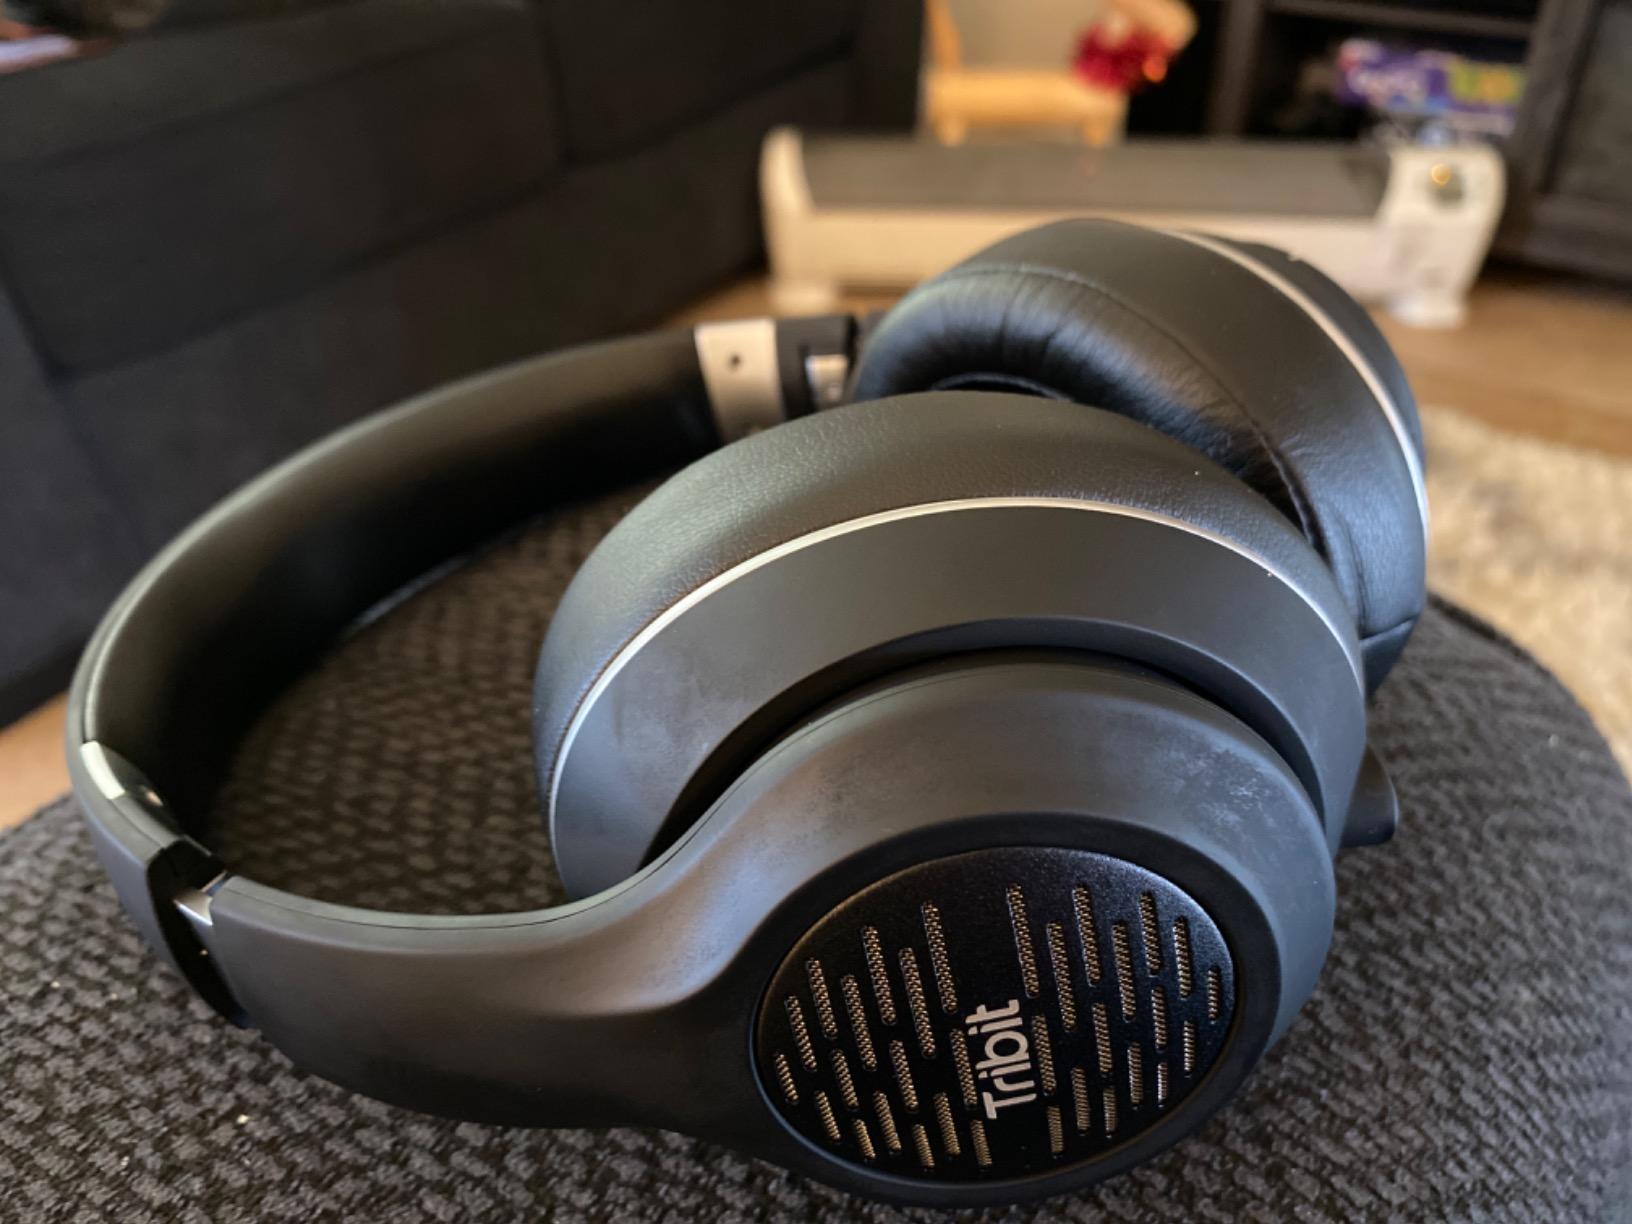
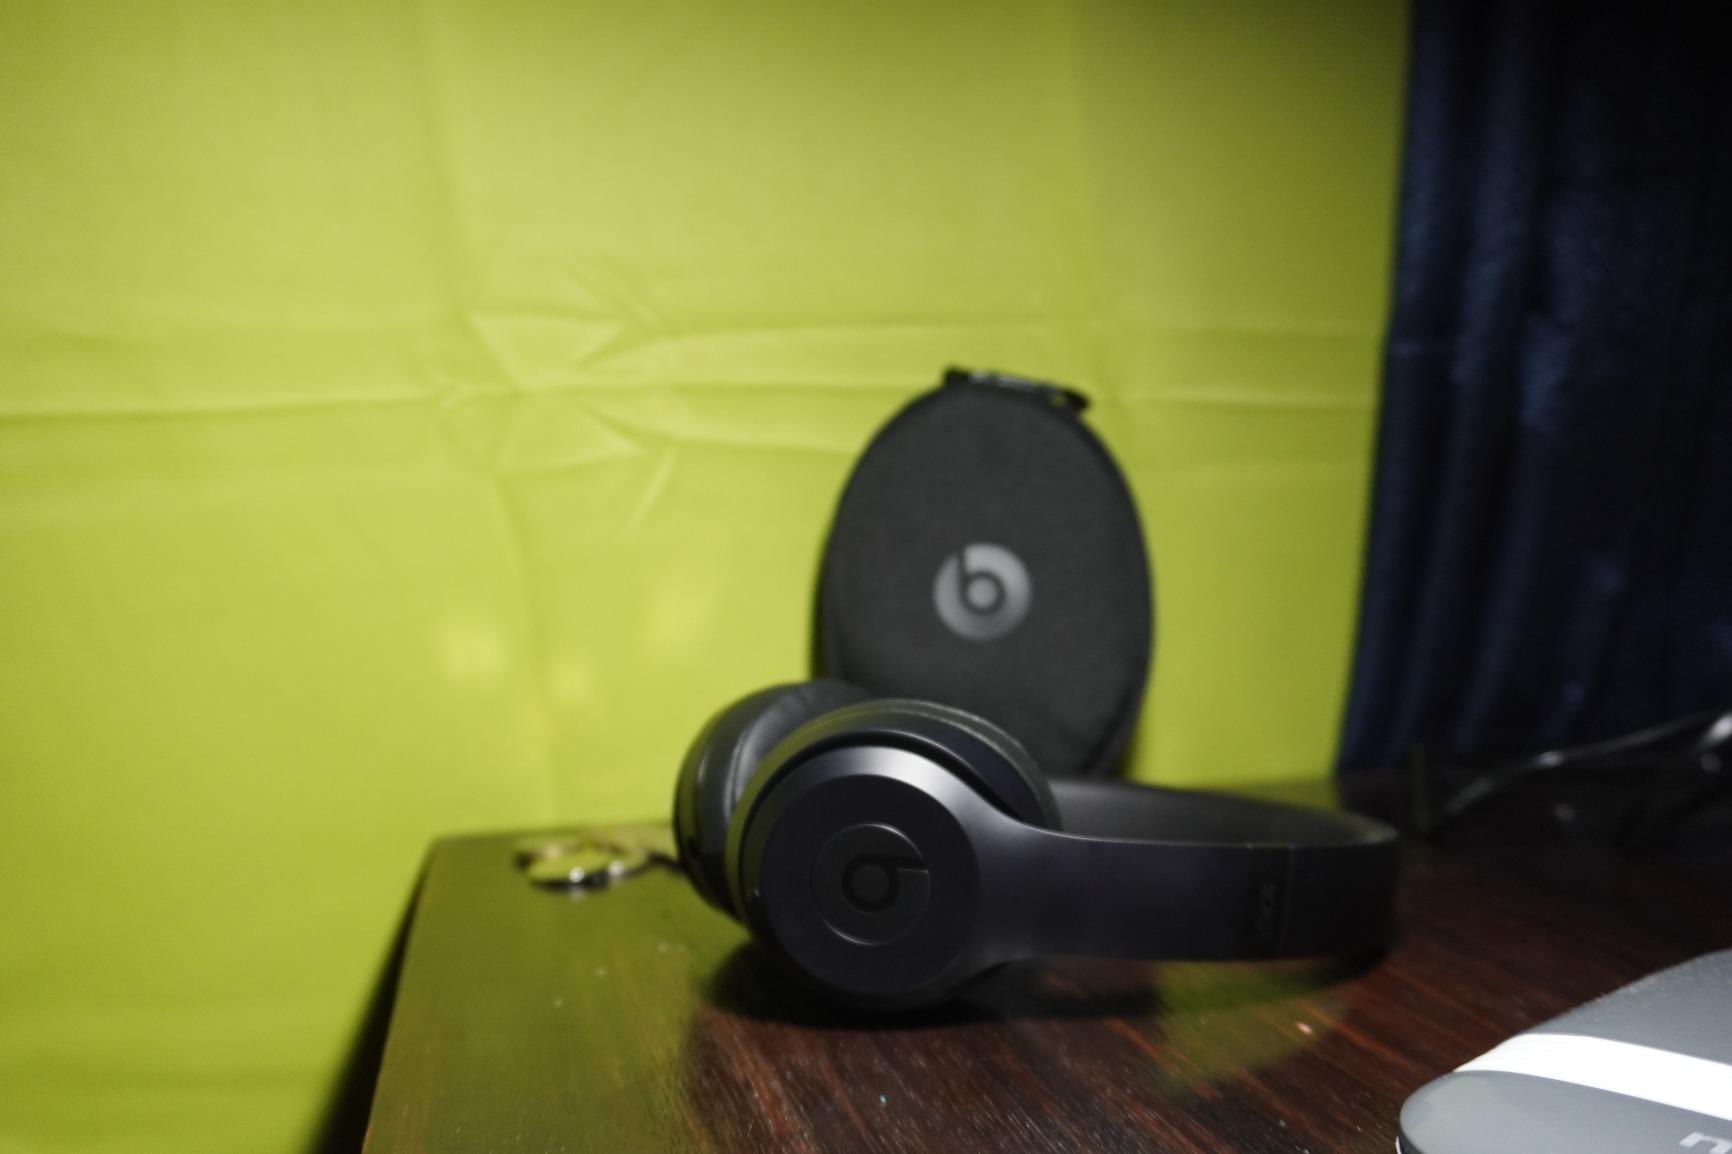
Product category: headphones
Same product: no